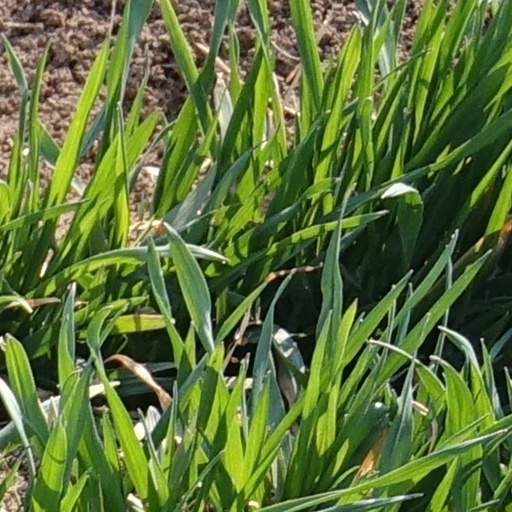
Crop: wheat